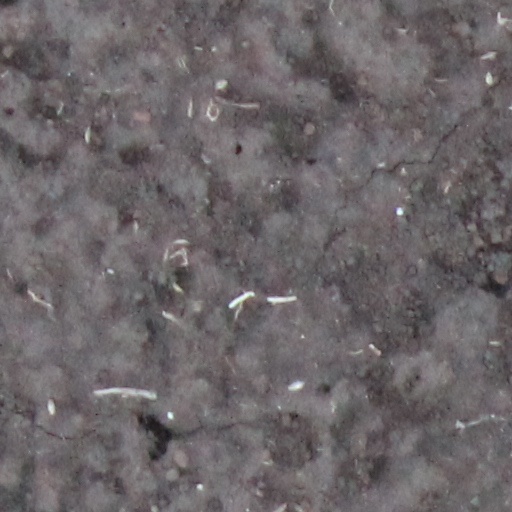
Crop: wheat